North Melbourne Football Club

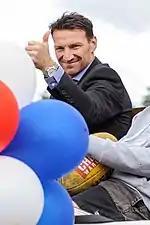
Brent Harvey broke the all-time AFL record for most career games in 2016, finishing with 432 games.

In 2014, North Melbourne finished 6th at the end of the home and away season and reached 40,000 members for the first time in the club's history.